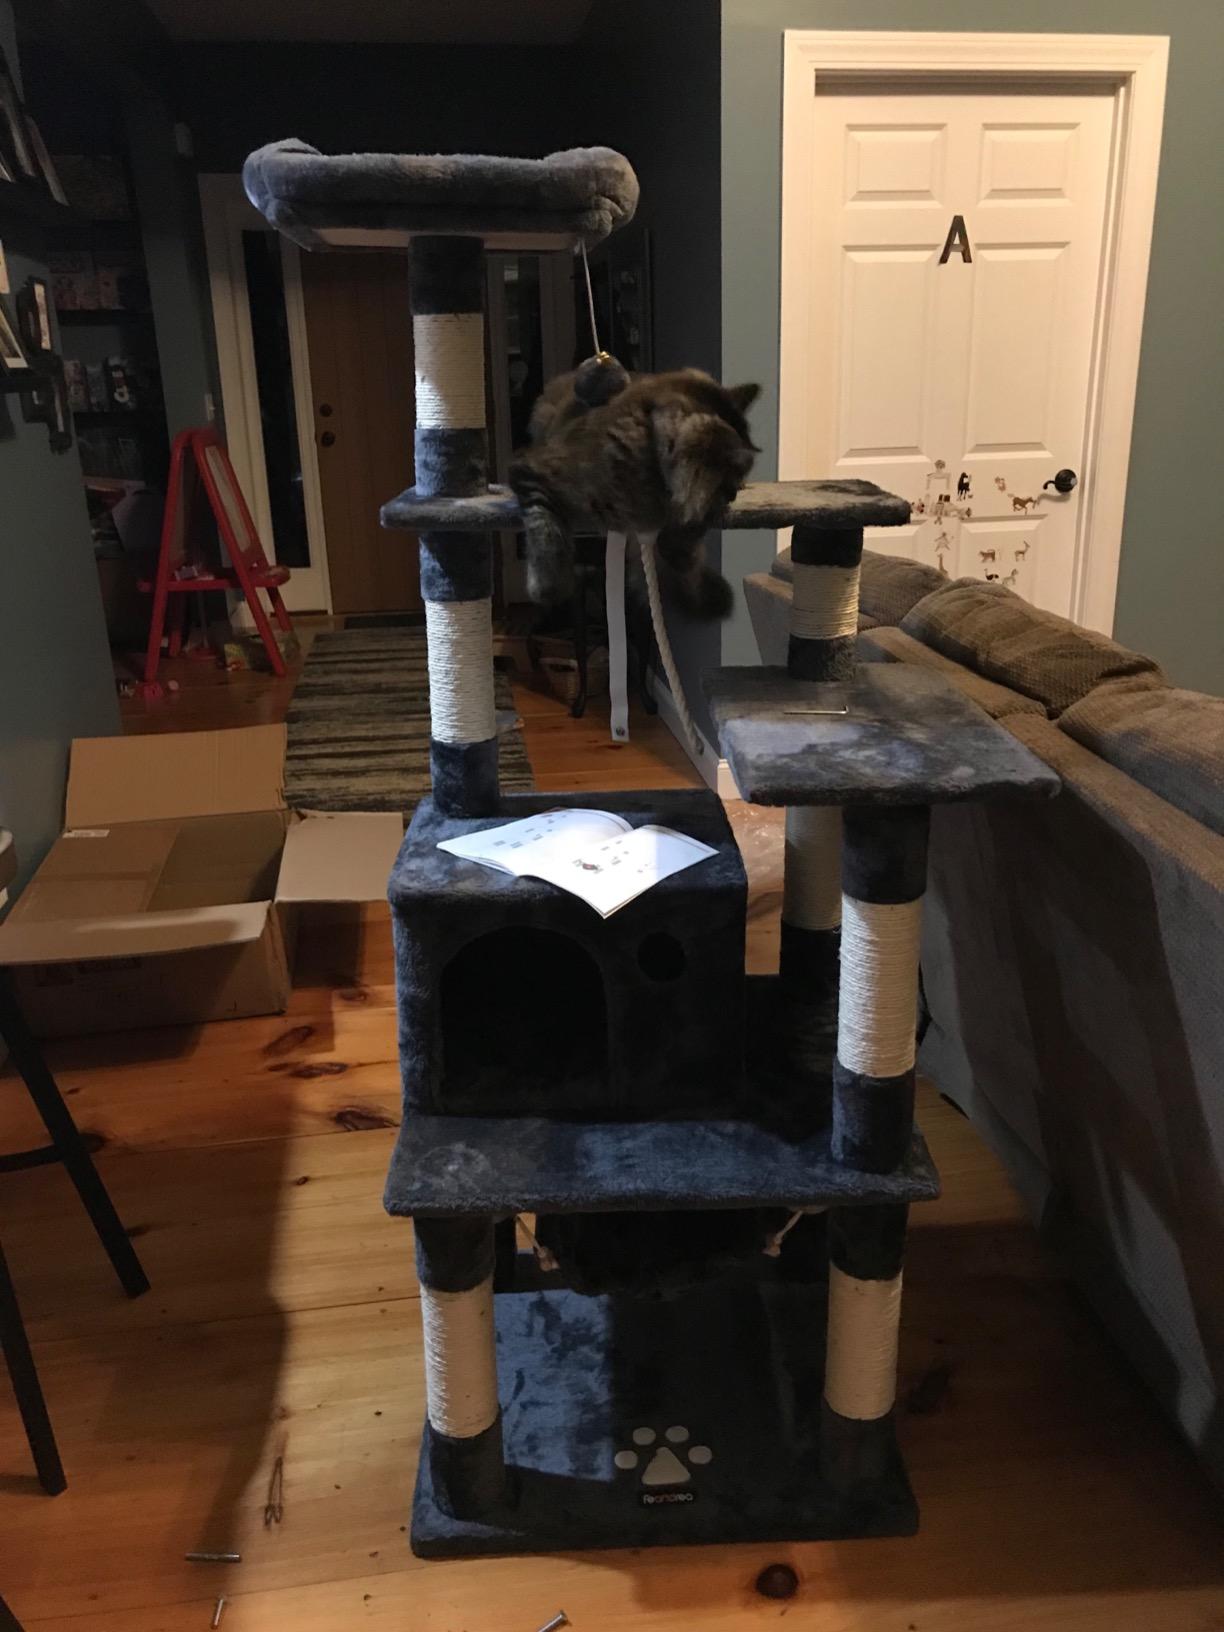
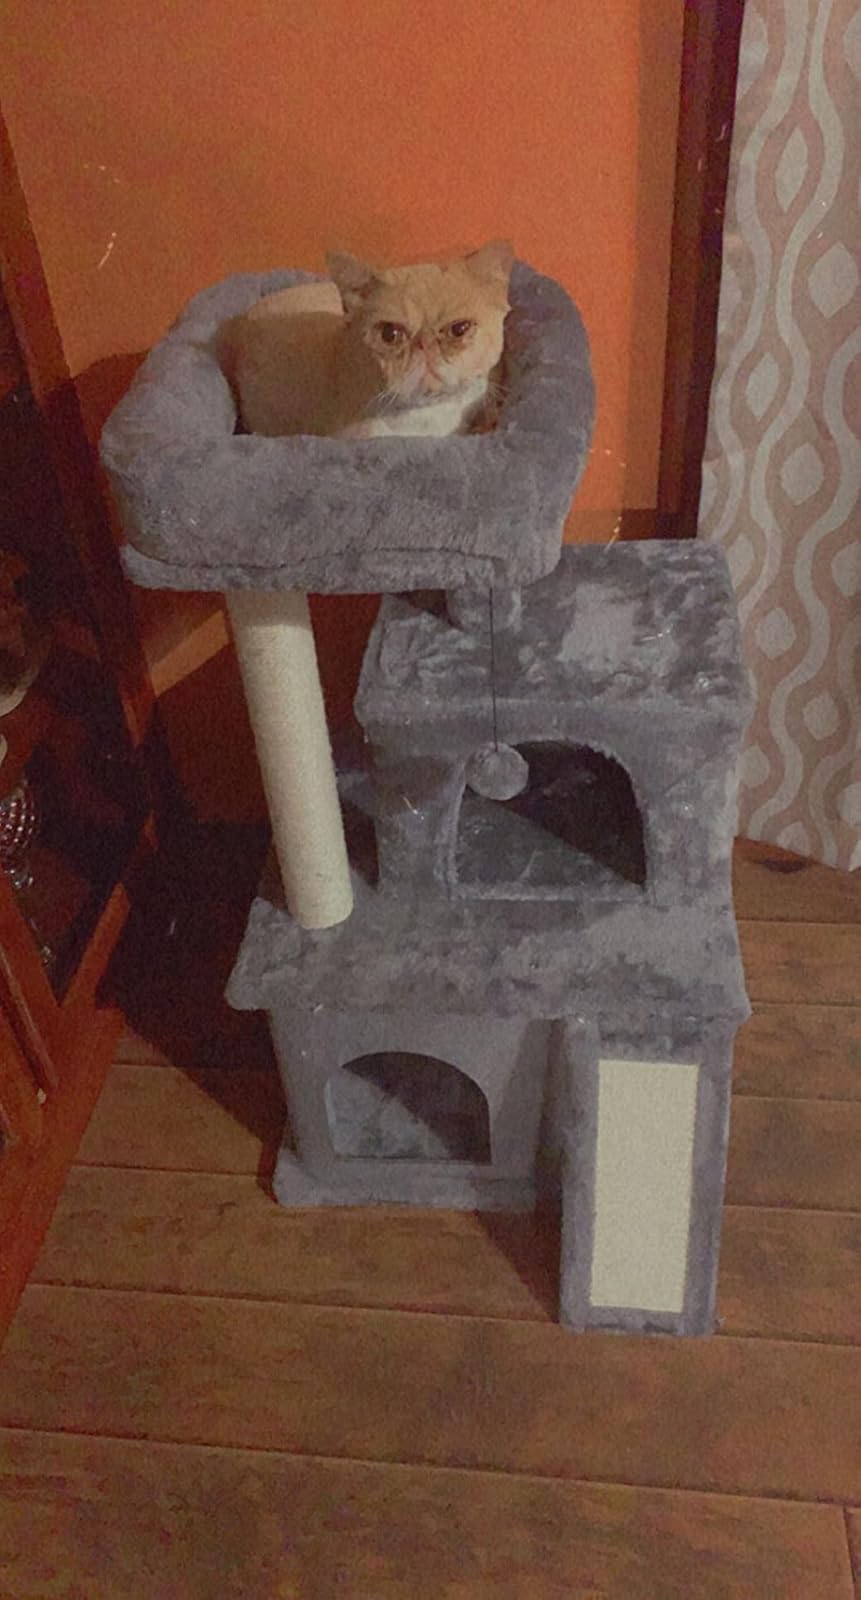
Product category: items_cat tree
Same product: no